Cherokee–American wars

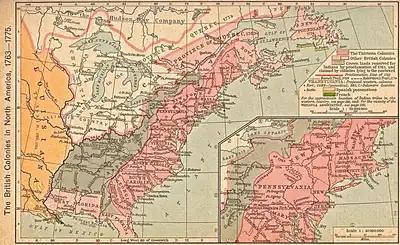
The British colonies in North America at the outbreak of the Revolution in 1775, including the locations of the proposed colonies of Charlotiana, Transylvania, and Vandalia

In May 1776, partly at the behest of Henry Hamilton, the British governor in Detroit, the Shawnee chief Cornstalk led a delegation from the northern tribes (Shawnee, Lenape, Iroquois, Ottawa and others) to the southern tribes. He traveled to Chota to meet with the southern tribes (Cherokee, Muscogee, Chickasaw, Choctaw) about fighting with the British against their common enemy. Cornstalk called for united action against those they called the "Long Knives", the squatters who settled and remained in Kain-tuck-ee, or, as the settlers called it, Transylvania. At the close of his speech, Cornstalk offered his war belt, and Dragging Canoe accepted it. Dragging Canoe also accepted belts from the Ottawa and the Iroquois.